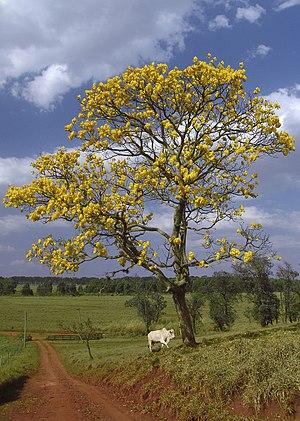
Ipê jaune (ipê-amarelo) à Avaré (Brésil). Italiano: Un albero di Handroanthus chrysotrichus (sin. Tabebuia chrysotricha), una pianta tropicale della famiglia Bignoniaceae, ad Avaré, in Brasile. Português: Ipê amarelo (Avaré - Brazil).